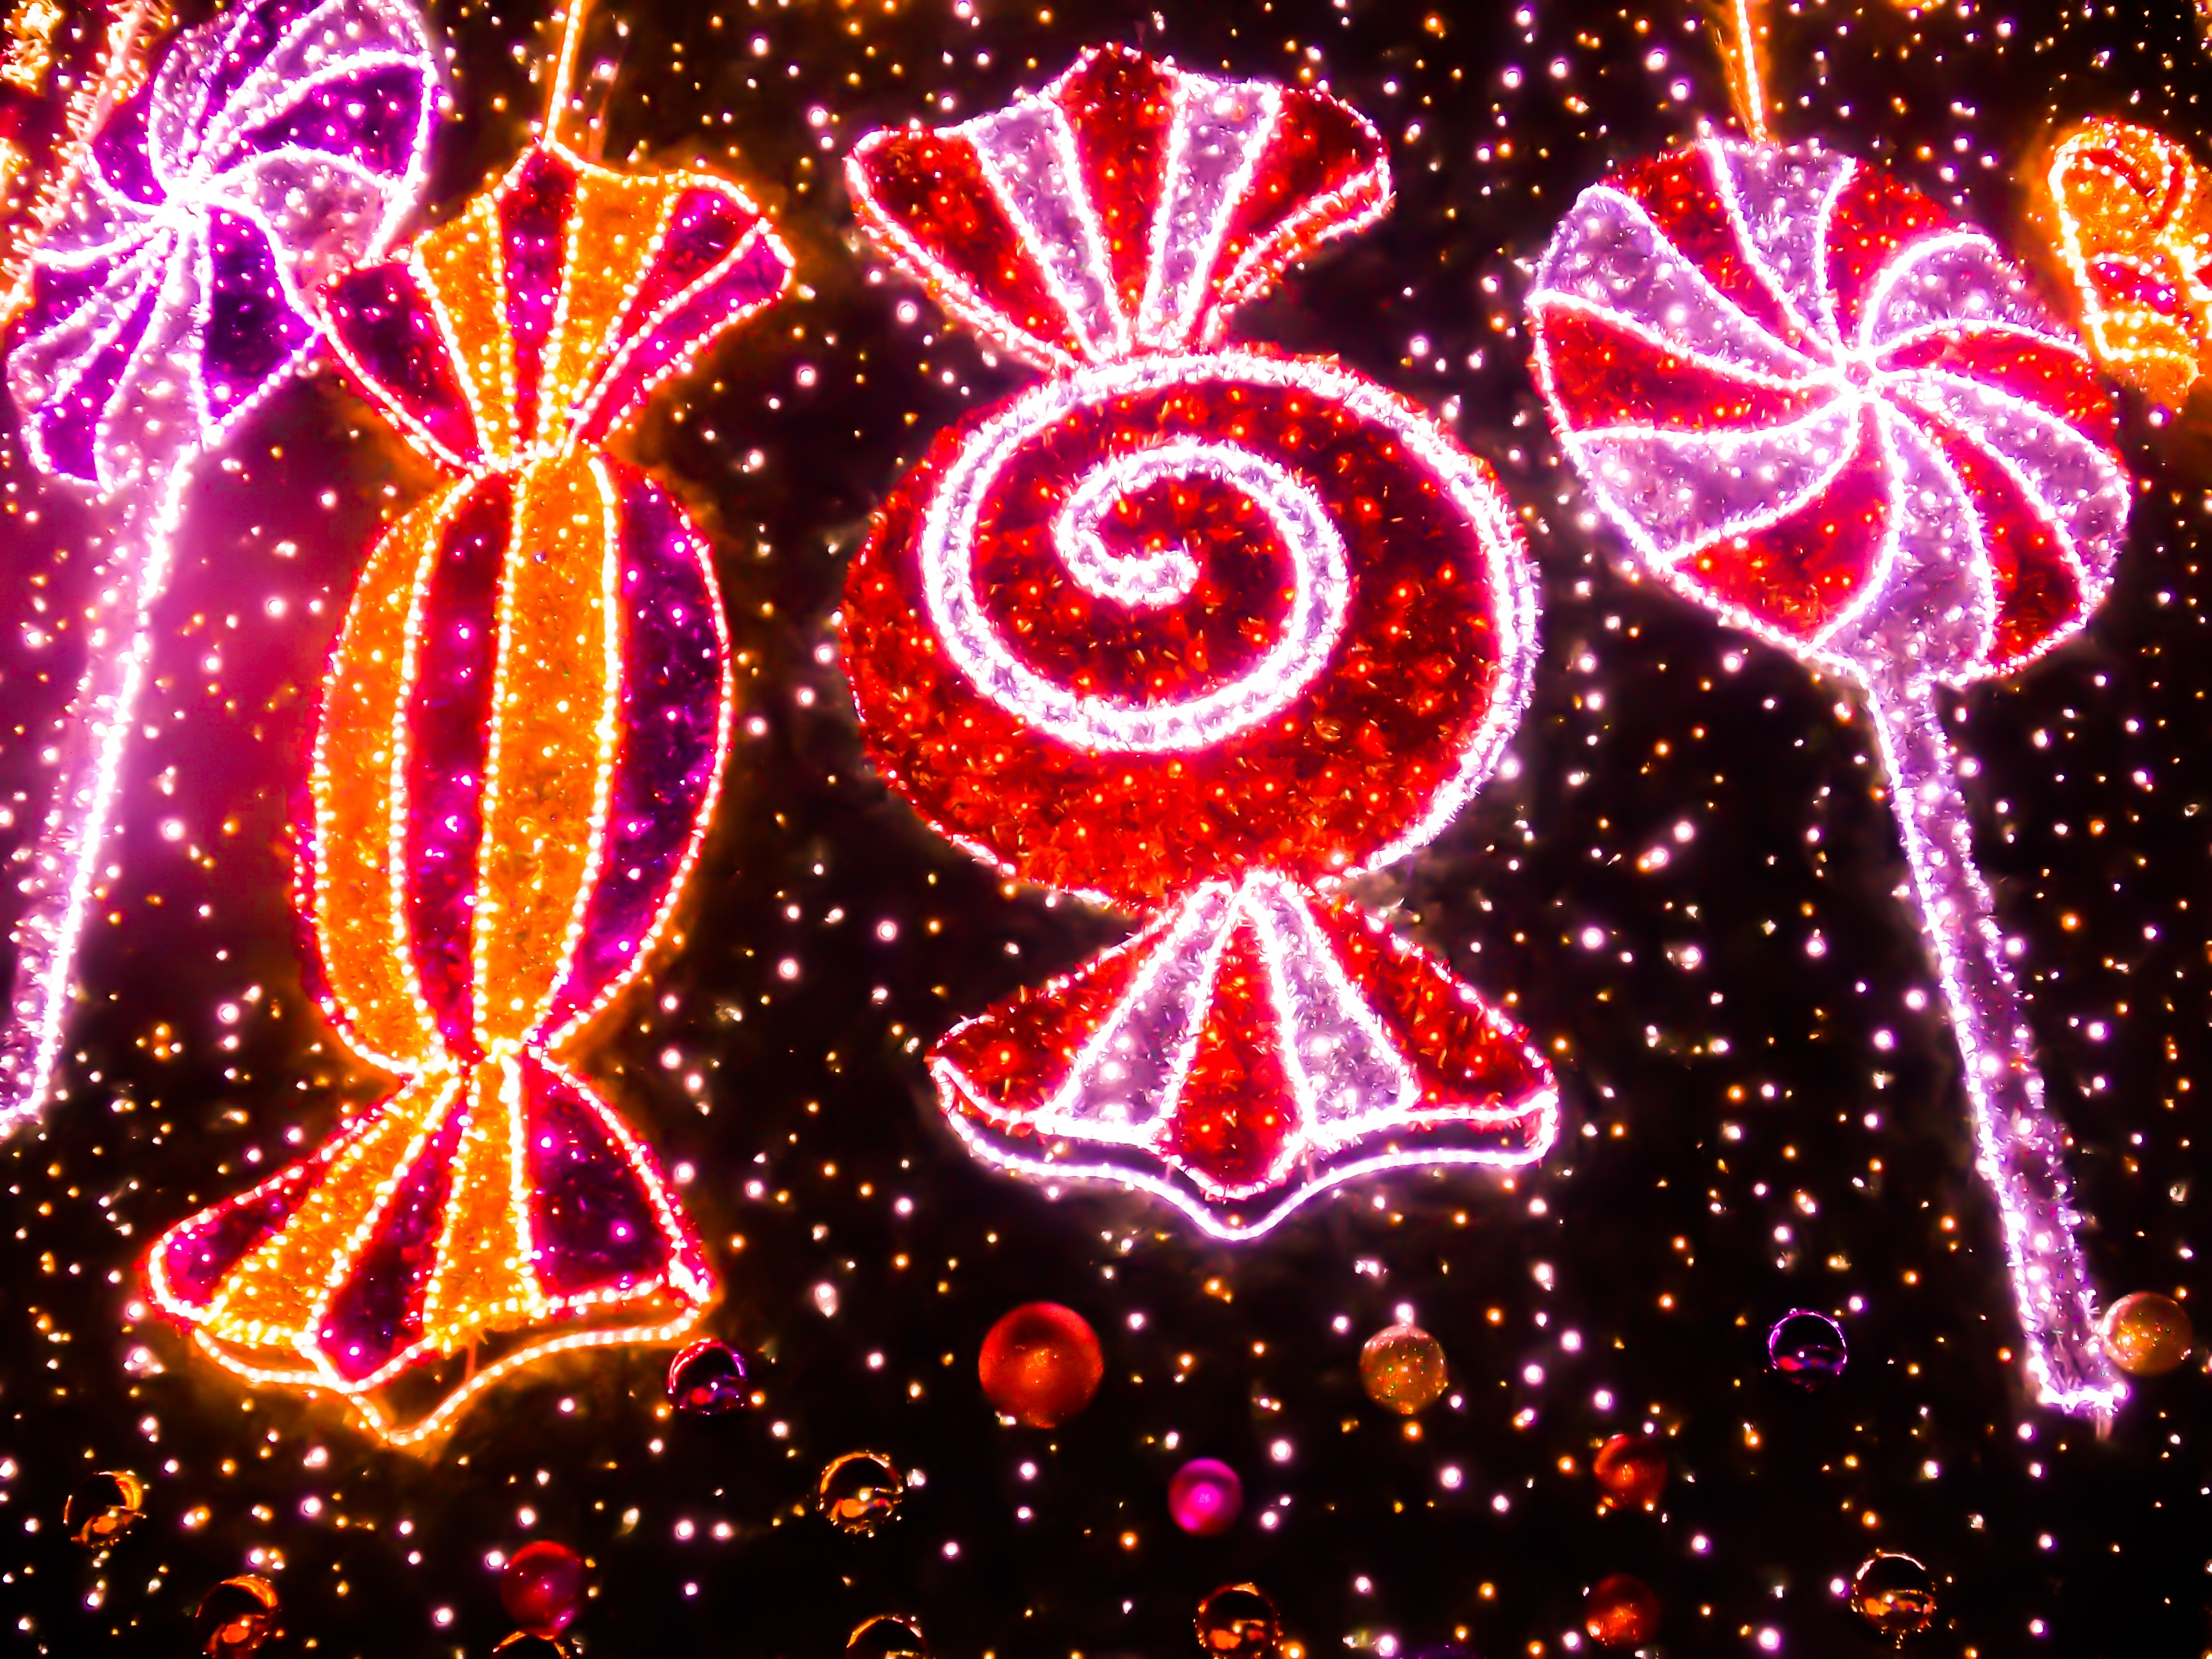
christmas, new year, christmas tree, christmas decoration, gifts, sweets, holidays, candy, ornaments, christmas lights